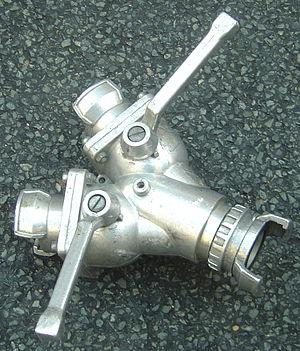
Brigade de Sapeurs-Pompiers de Paris, rue du Cardinal Lemoine (entraînement)
Dans la lutte contre l'incendie, une division permet de dédoubler une conduite. Elle est composée d'une entrée et de plusieurs sorties, souvent de diamètres inférieurs, et généralement d'une vanne pour chaque sortie. Il va de soi que des raccords sont fixés aux extrémités.